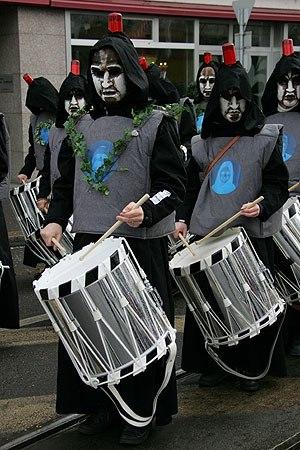
Groupe musical pendant le carnaval de Bâle de 2005